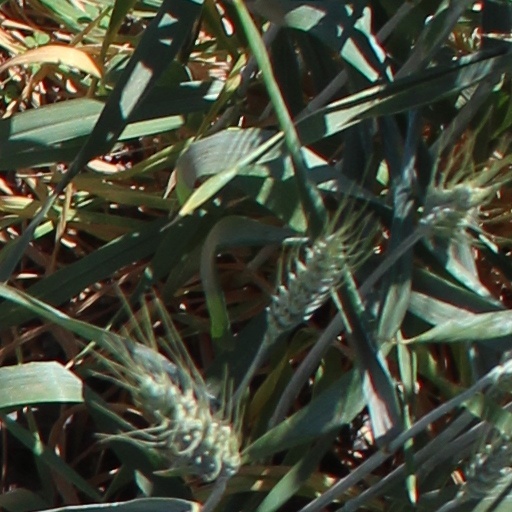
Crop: wheat